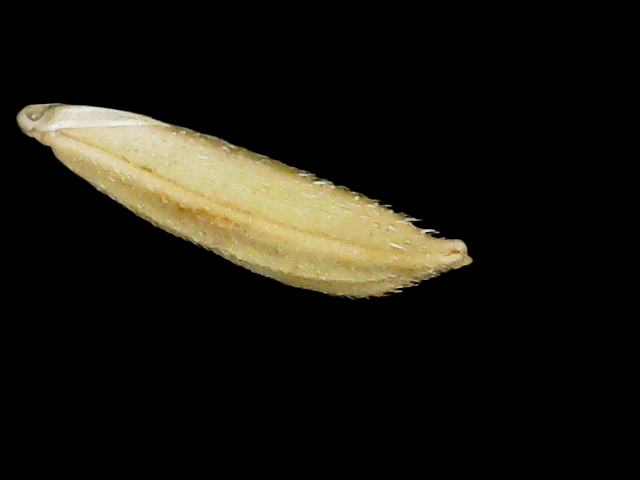
Rice variety: Binadhan11